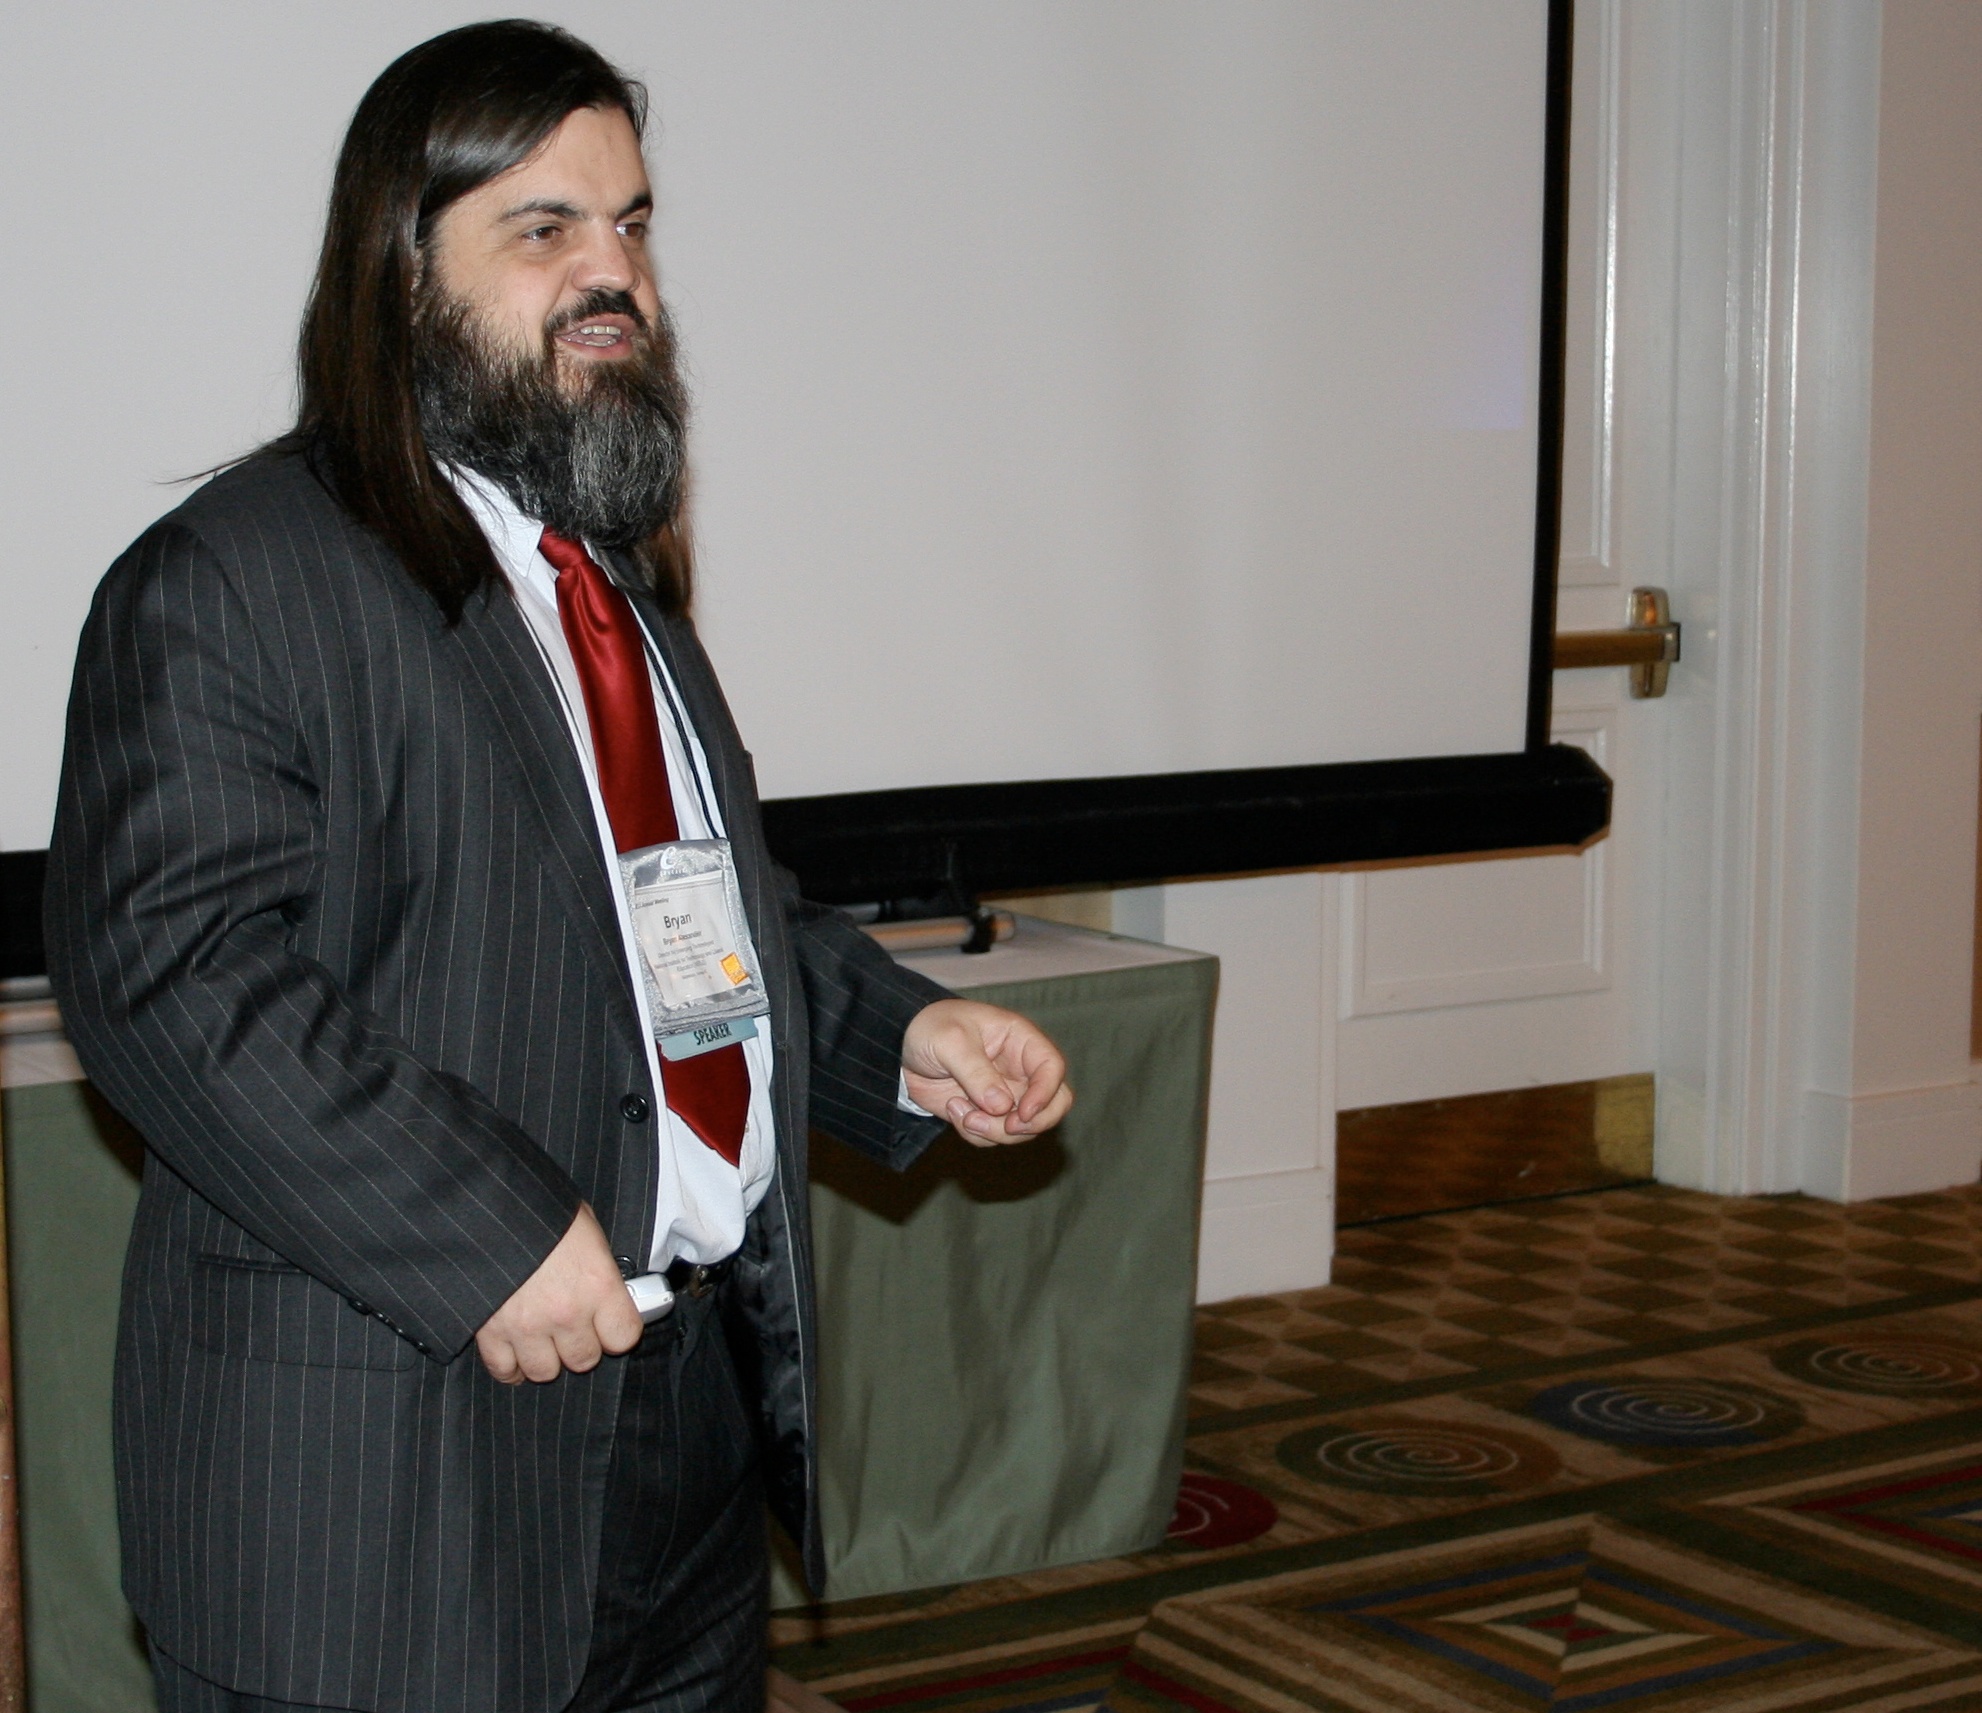
person, speech, eli06, facial hair